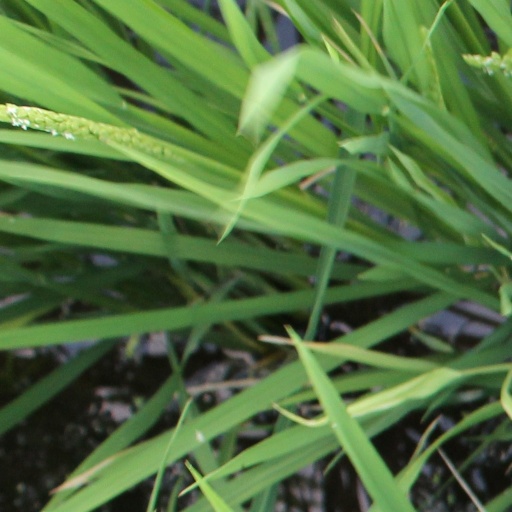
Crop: rice